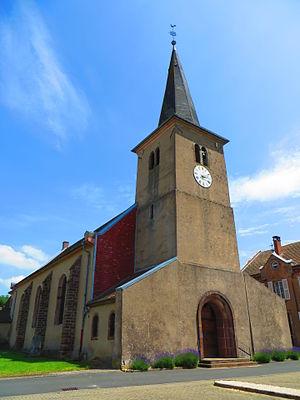
Rechicourt Chateau eglise
Réchicourt-le-Château est une commune française située dans le département de la Moselle en région Grand Est.